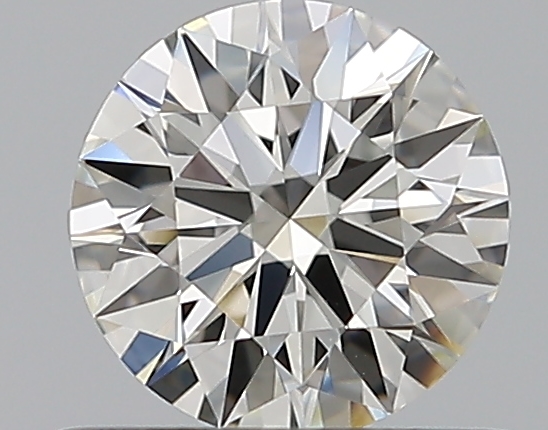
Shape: round
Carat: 0.52
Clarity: VVS2
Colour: J
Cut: EX
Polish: EX
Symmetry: EX
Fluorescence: N
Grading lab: GIA
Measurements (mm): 5.23 x 5.26 x 3.18